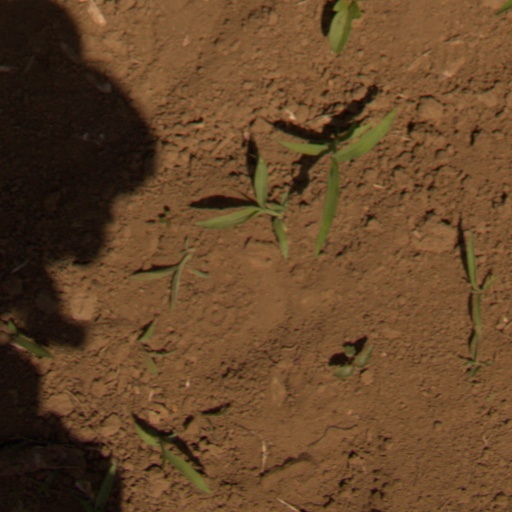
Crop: Jerusalem artichoke